Francisco Xerez

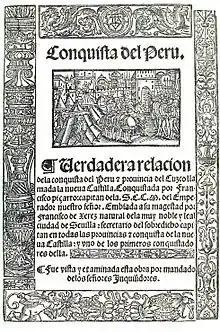
Cover of "Conquista del Peru" (1547)

Francisco Xerez, Francisco de Jerez, or Francisco de Xerxes (1495–1565?) was a Spanish explorer-turned-historian, the personal secretary of conquistador Francisco Pizarro. He participated in the conquest of Peru during the first two unsuccessful expeditions led by Pizarro, Diego de Almagro and Hernando de Luque in 1524.